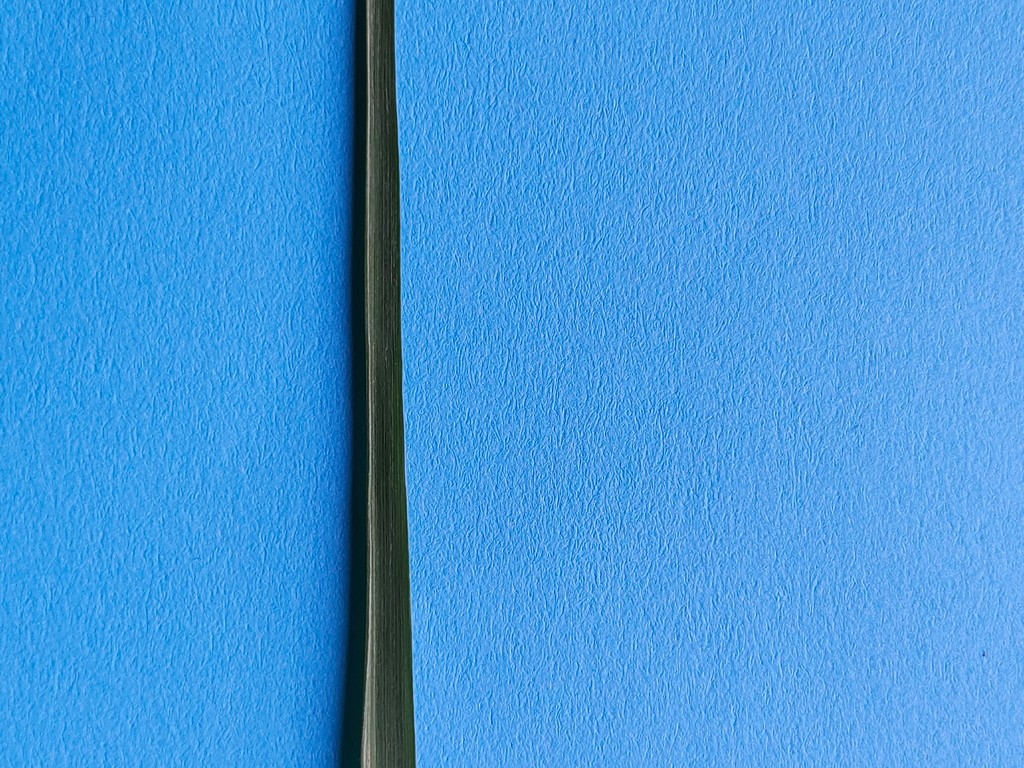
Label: Healthy